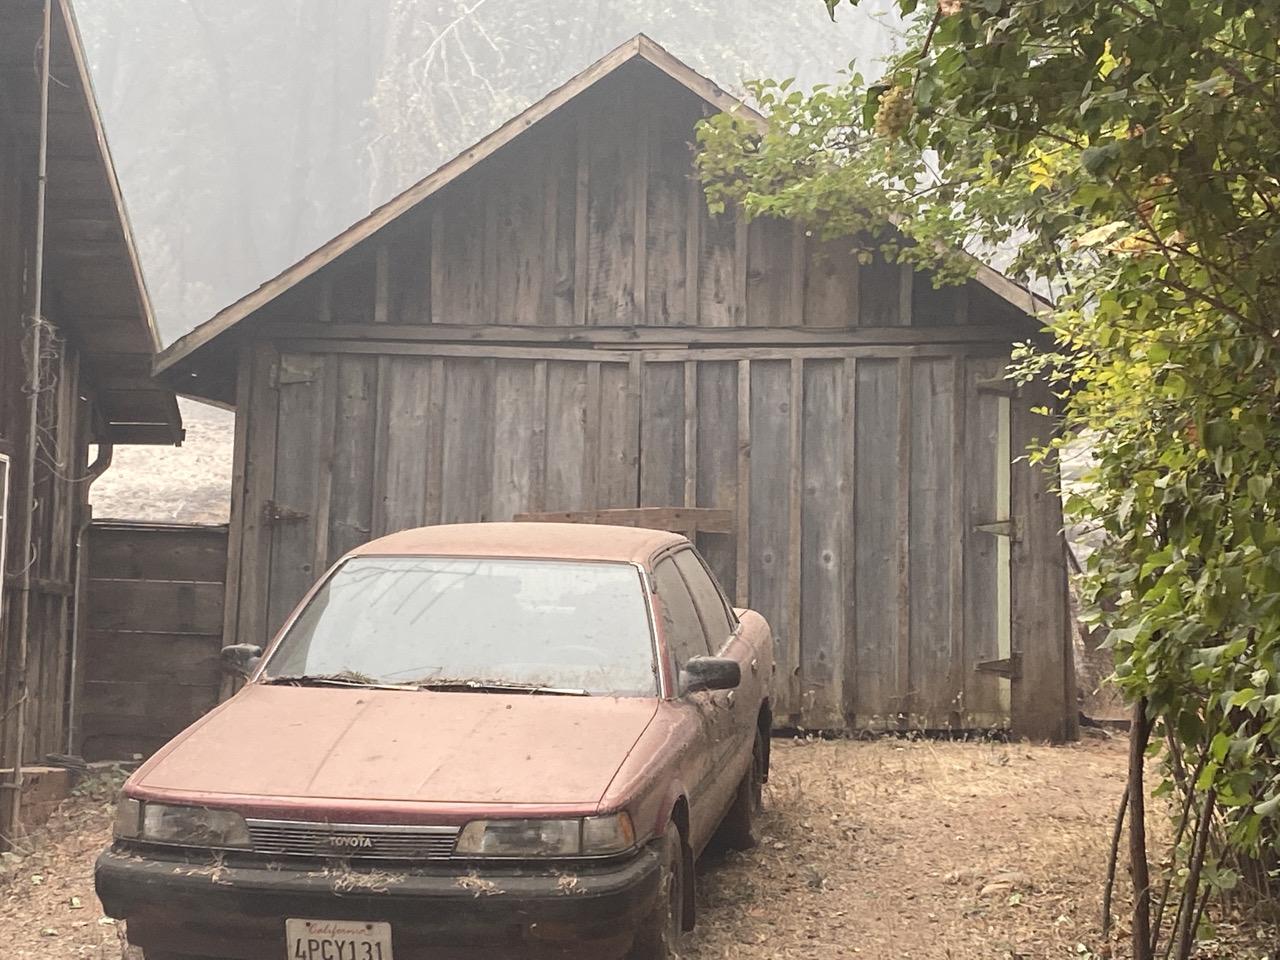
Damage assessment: no_damage